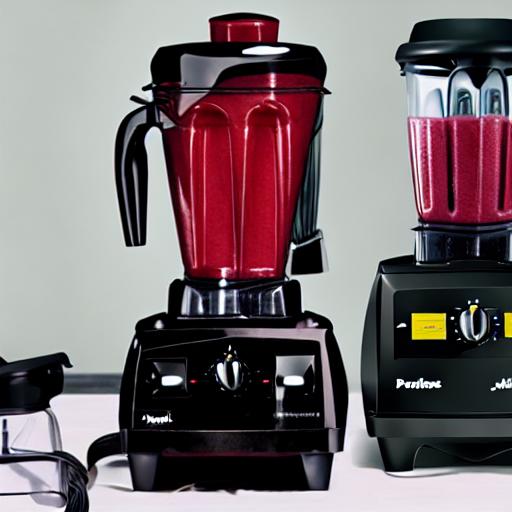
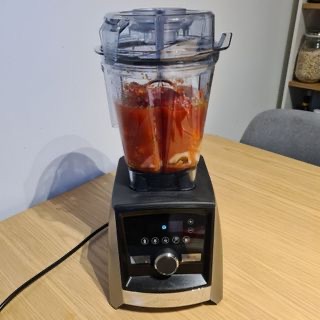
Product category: items_blender
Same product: no